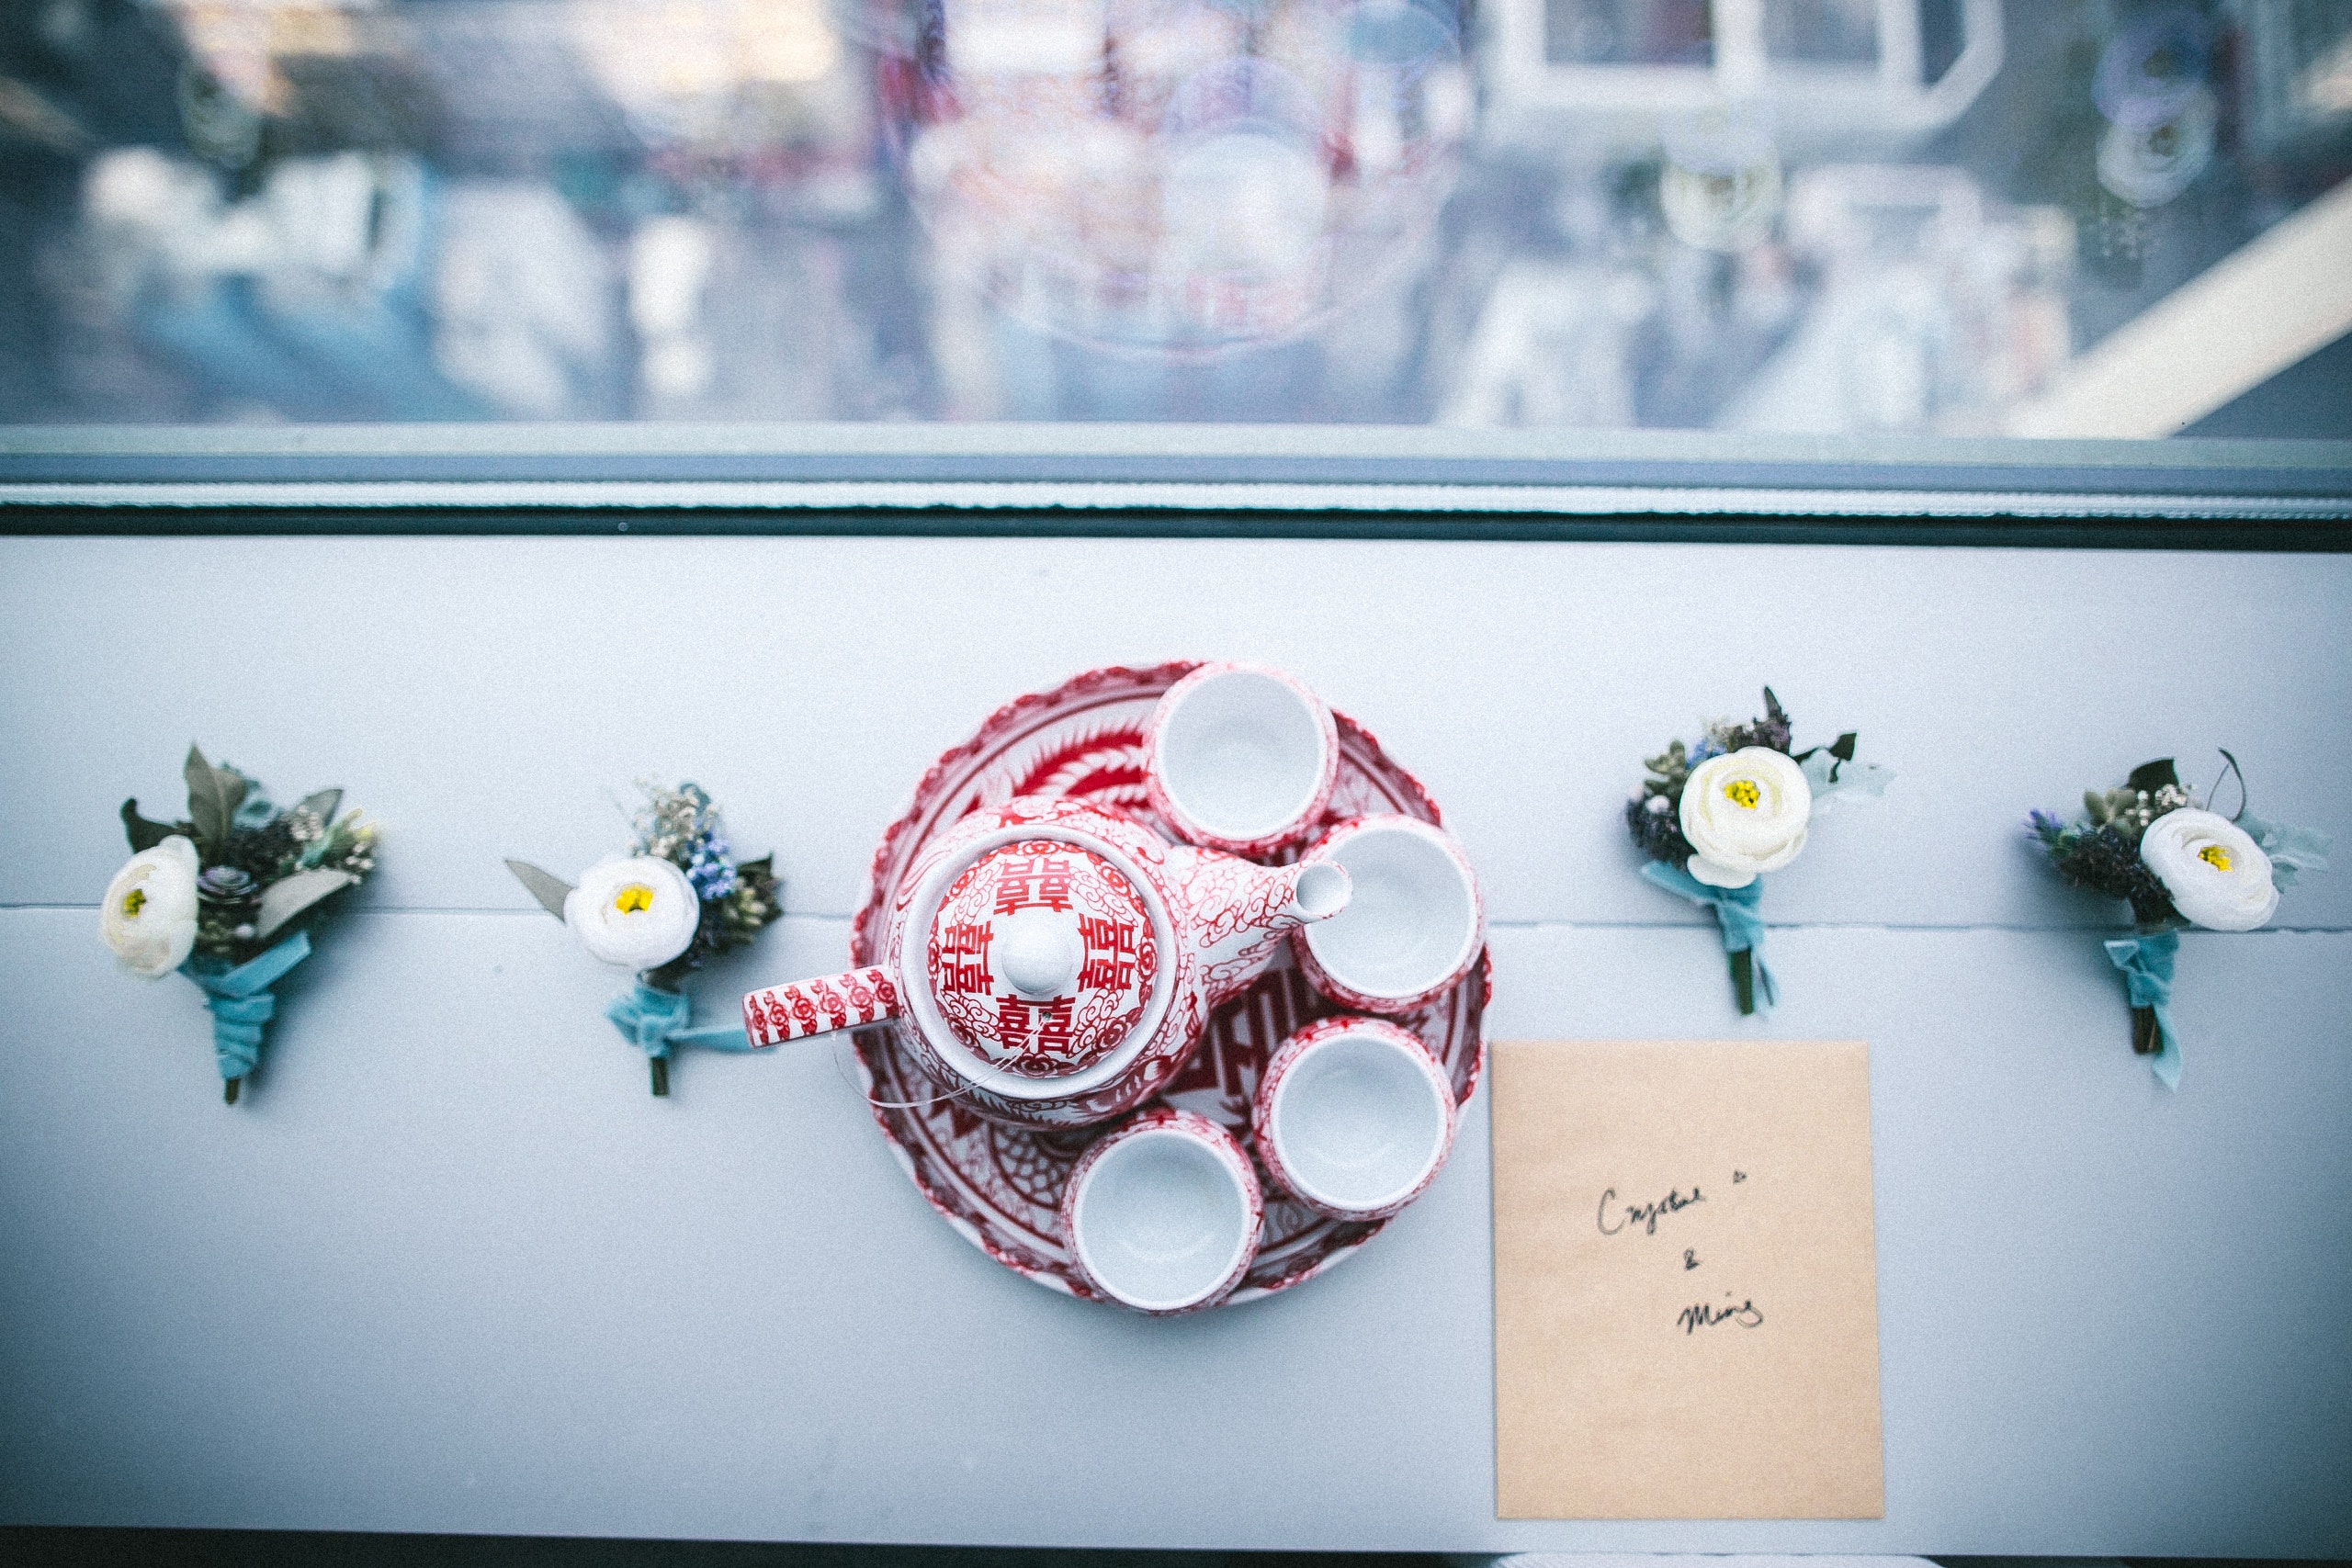
flower